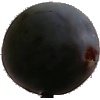
Label: Plum 3